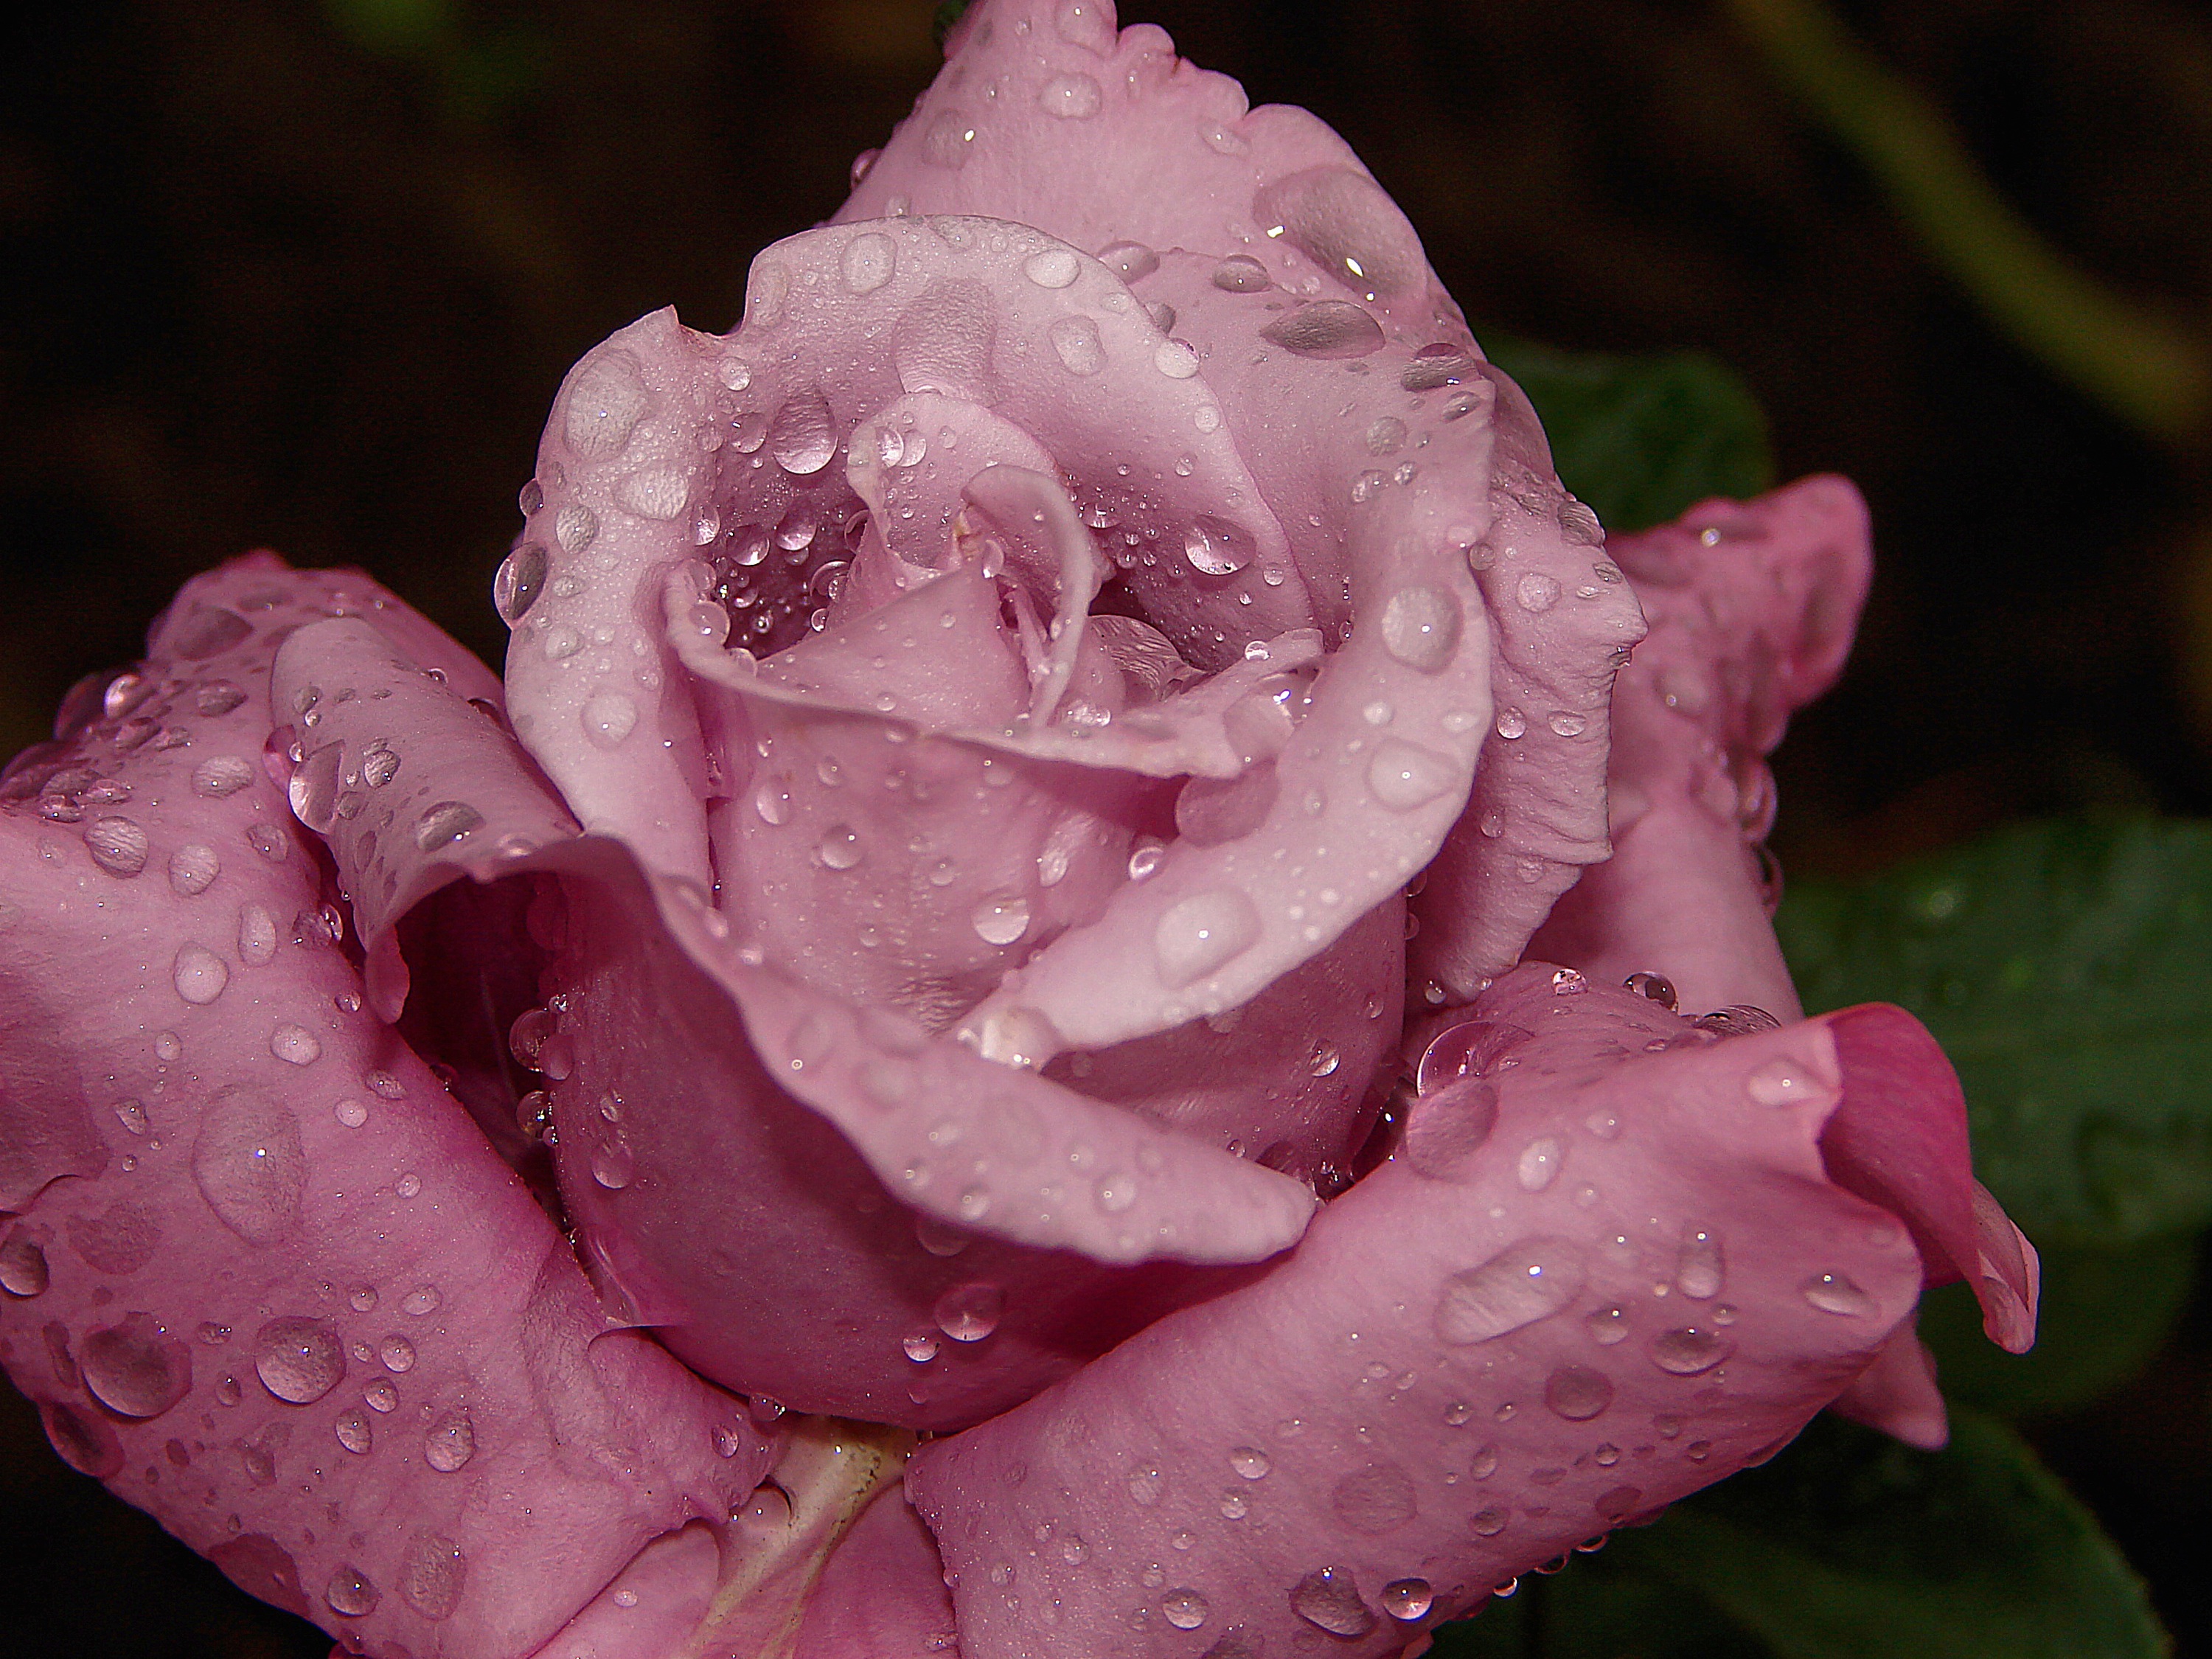
blossom, dew, plant, flower, petal, rose, pink, flora, freshness, close up, drops, floribunda, macro photography, flowering plant, garden roses, rose family, plant stem, land plant, rosa centifolia, rose order